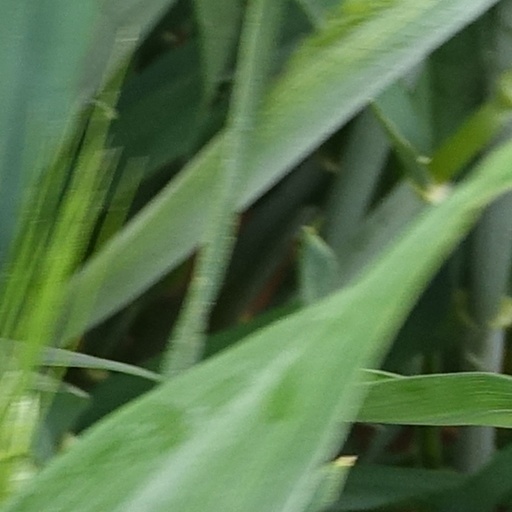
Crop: wheat